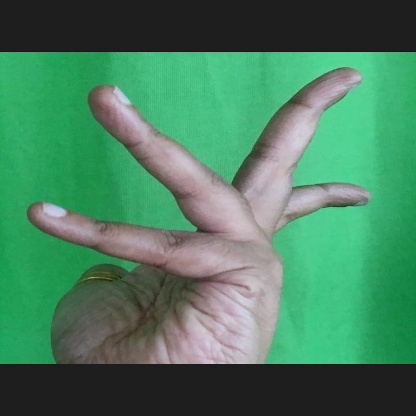
Mudra: Alapadmam